Norman Osborn

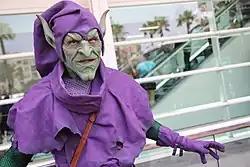
A fan dressed in Green Goblin cosplay.

The apparent first step in this plan occurs with Osborn managing to steal the Carnage symbiote from an abandoned S.H.I.E.L.D. storehouse while Spider-Man is occupied with the return of Zodiac. Osborn's efforts to control the Carnage symbiote initially backfire when he merges with it and finds himself overwhelmed by the urge to kill rather than his own prior plan to direct its power against Spider-Man specifically, but he is able to convince it to let him have control in favor of trying something other than its usual mindless slaughter. As a starting favor, he has the symbiote eject the nanites in his bloodstream and re-injects himself with a vial of the Goblin Serum to combine it's augmentation with the symbiote's own wide array of abilities to ramp up his effectiveness. While interrogating a captive Jameson for information on Spider-Man, Osborn takes a brief interval from the torture to kill the self-proclaimed Goblin King who tried to raid one of his old storehouses. After Osborn appeared as the Green Goblin, Jameson mentioned how he could not stop Spider-Man since even throwing Gwen off the bridge could not break his indomitable resolve. This statement allow Norman to remember that Spider-Man's true identity as Peter Parker, which in the past had always been the edge he held against the hero, as he now knew to target his loved ones and friends. Attacking the "Daily Bugle" in his familiar Goblin attire, Osborn gives the rest of the staff time to evacuate as he fights Peter before revealing his new bond with Carnage, proclaiming himself to be the Red Goblin, driving Spider-Man away with 'Carnage bombs' that injure his leg. Discovering a sound-transmitting spider-tracer planted on him, Osborn uses this to deliver a 'devil's bargain' to Peter; if Peter abandons the Spider-Man identity and never performs any further heroics, Osborn will leave Parker alone, but the second he sees any sign of Spider-Man's return, he will kill everyone in Peter's life. Peter places the Spider-Man top on a flagpole so that Osborn can see it burn but privately vows that he will find a way to defeat Osborn as Peter rather than Spider-Man. Peter is able to contact various allies like Human Torch, Clash, Silk, Miles Morales, and Agent Anti-Venom to watch over his loved ones. When Norman moves against the Osborns and proves immune to Carnage's traditional weaknesses of Human Torch's fire and Clash's sound devices, Peter is forced to step back into action despite the injured leg, with Agent Anti-Venom sacrificing a chance to get back into action himself to heal Spider-Man's injury as Osborn merges a part of the Carnage symbiote with his grandson Normie turning into a miniature version of Red Goblin.